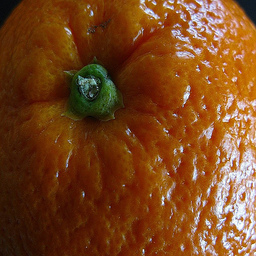
Label: Orange